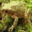
Label: frog